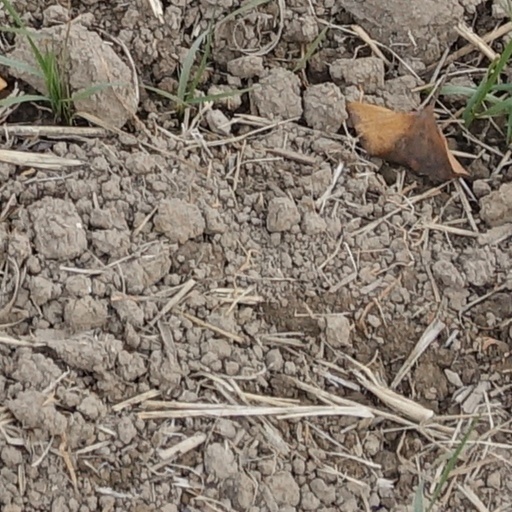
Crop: wheat